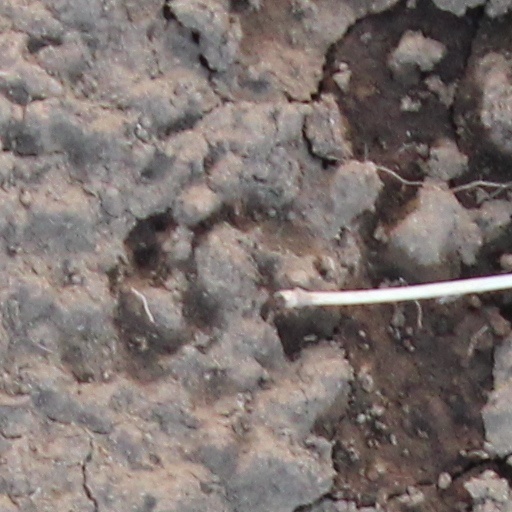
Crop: wheat